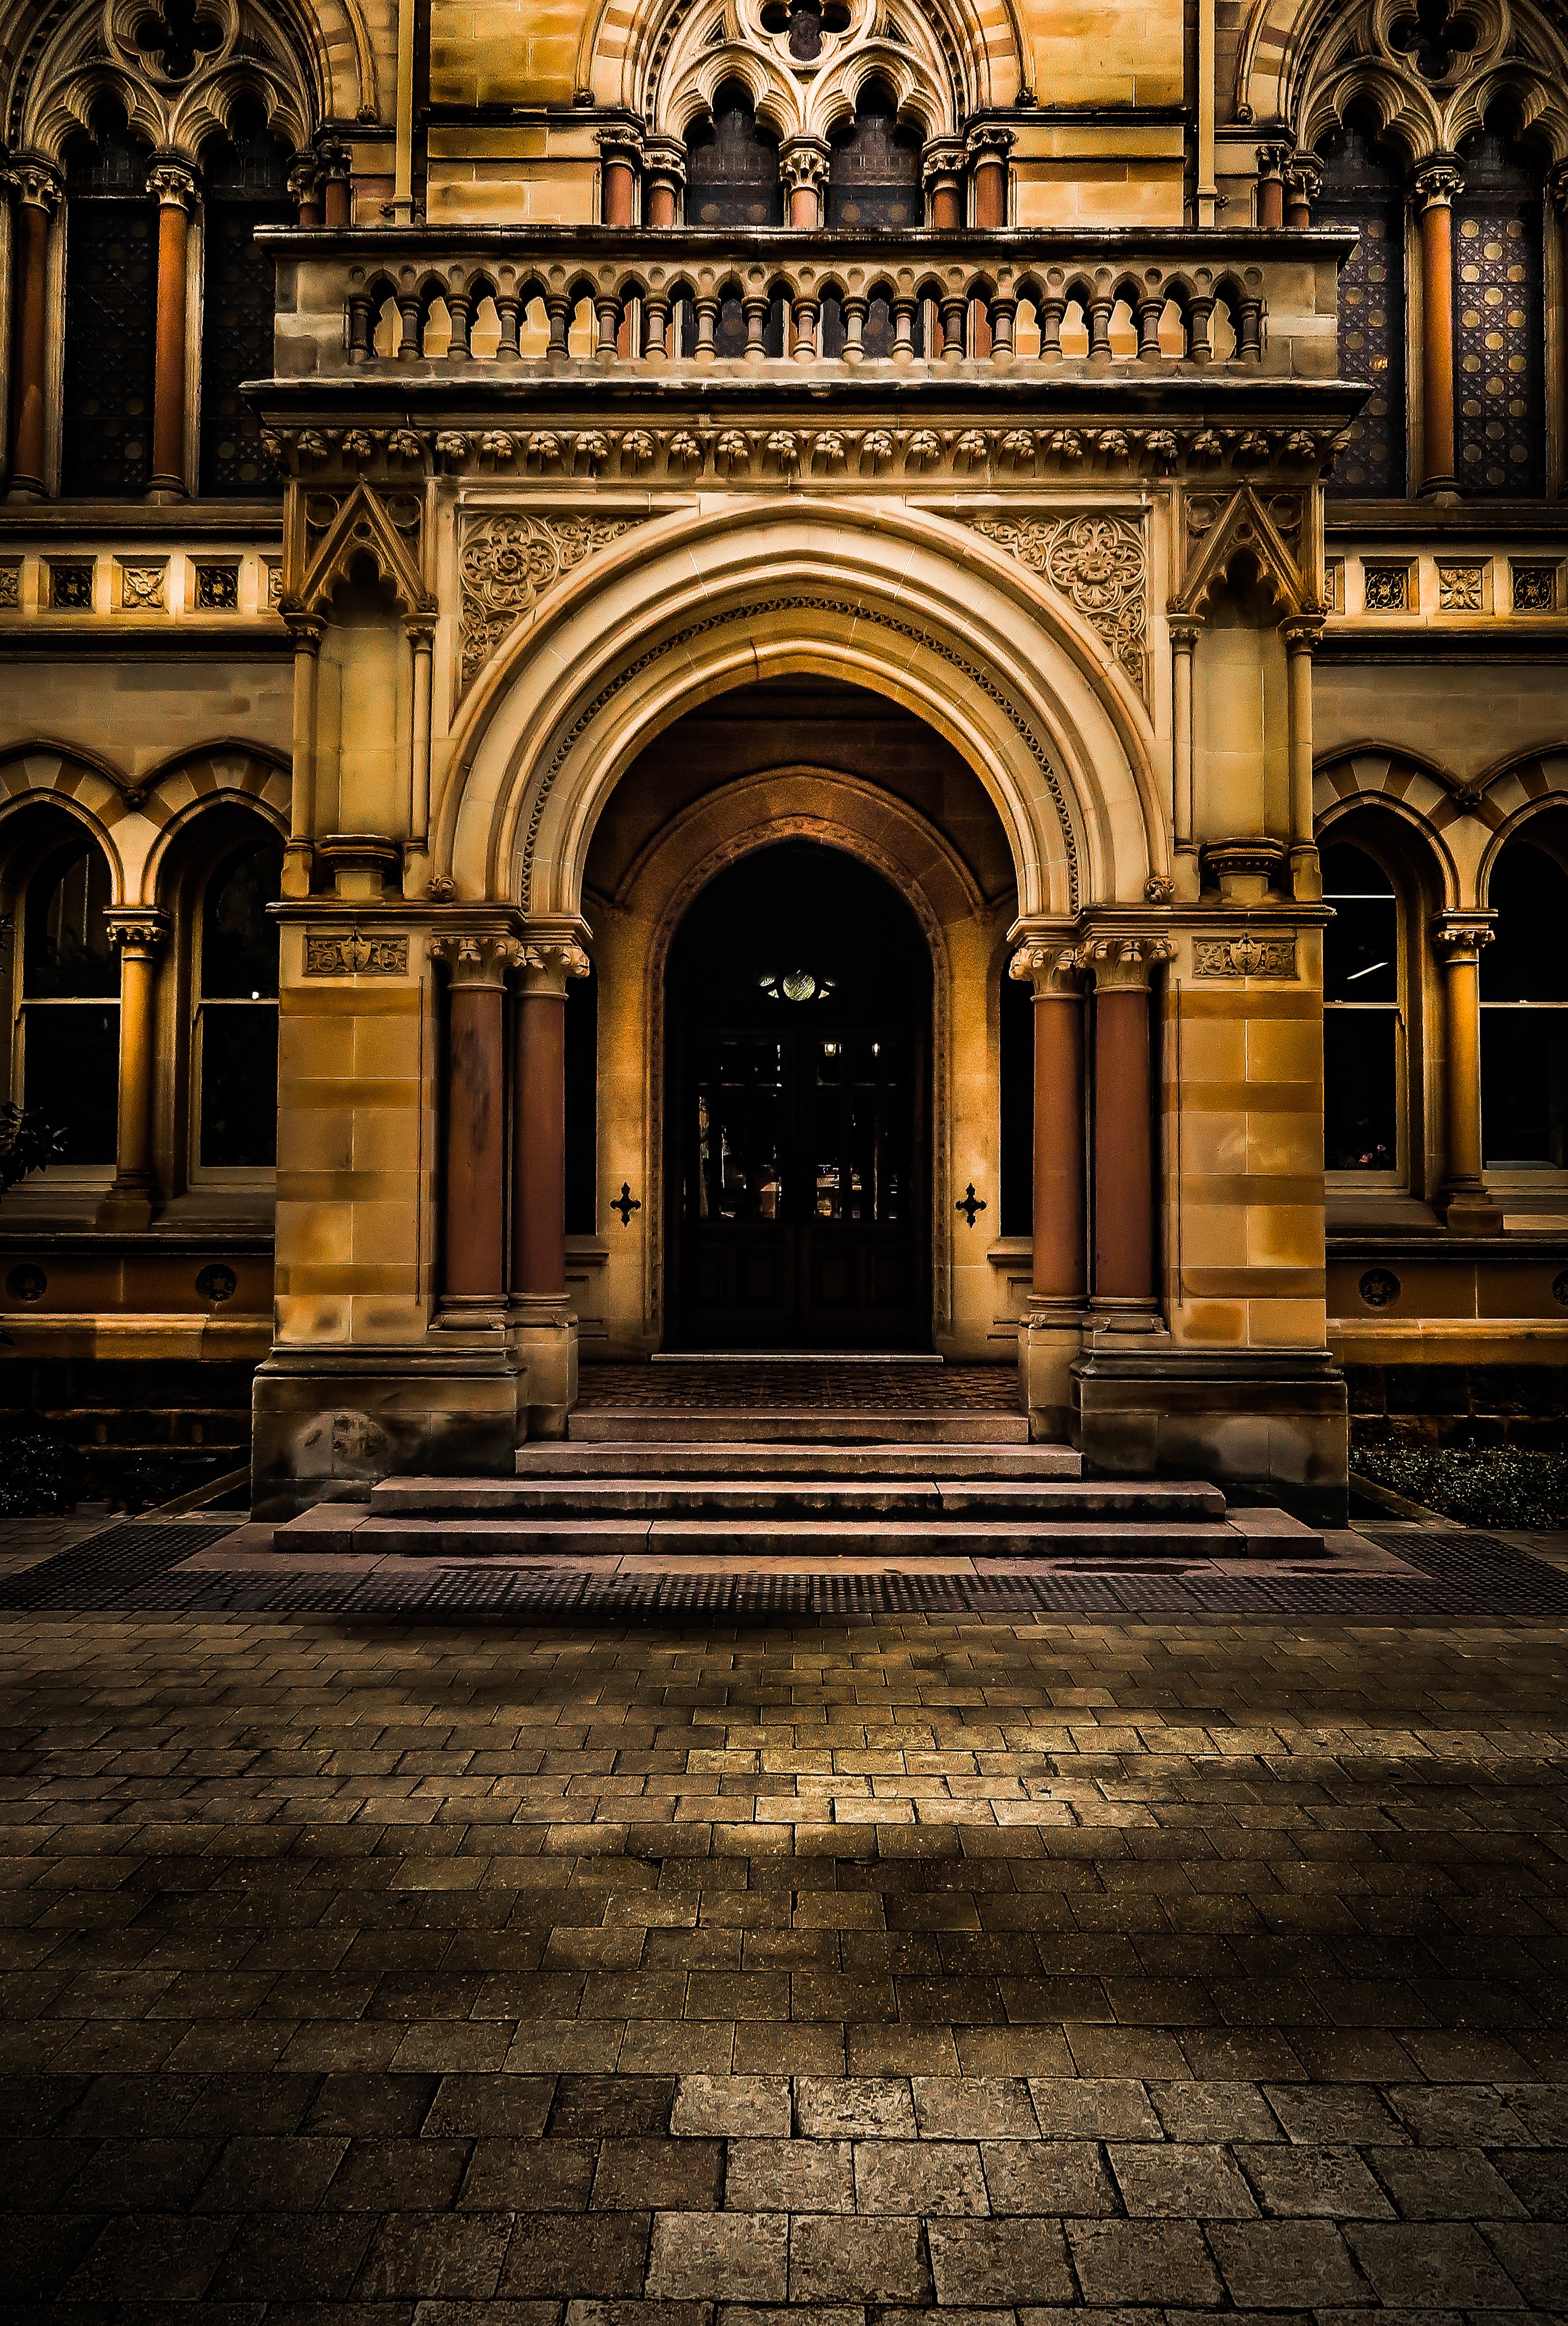
architecture, night, window, building, stone, pavement, monument, travel, balcony, arch, column, square, religion, castle, facade, darkness, church, cathedral, chapel, door, place of worship, outdoors, art, symmetry, ancient history